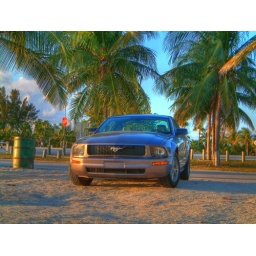
My (rented) car at a beach in Miami at sunset